Ivančice

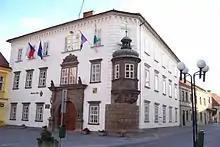
Town hall

Ivančice is located about southwest of Brno. It lies in the Boskovice Furrow. The highest point is at above sea level. The town is situated at the confluences of the Oslava, Jihlava and Rokytná rivers.